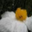
Label: poppy